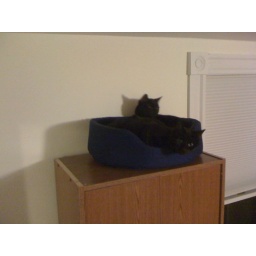
I love when they snuggle in the cat bed on top of the pantry. &amp;lt;3